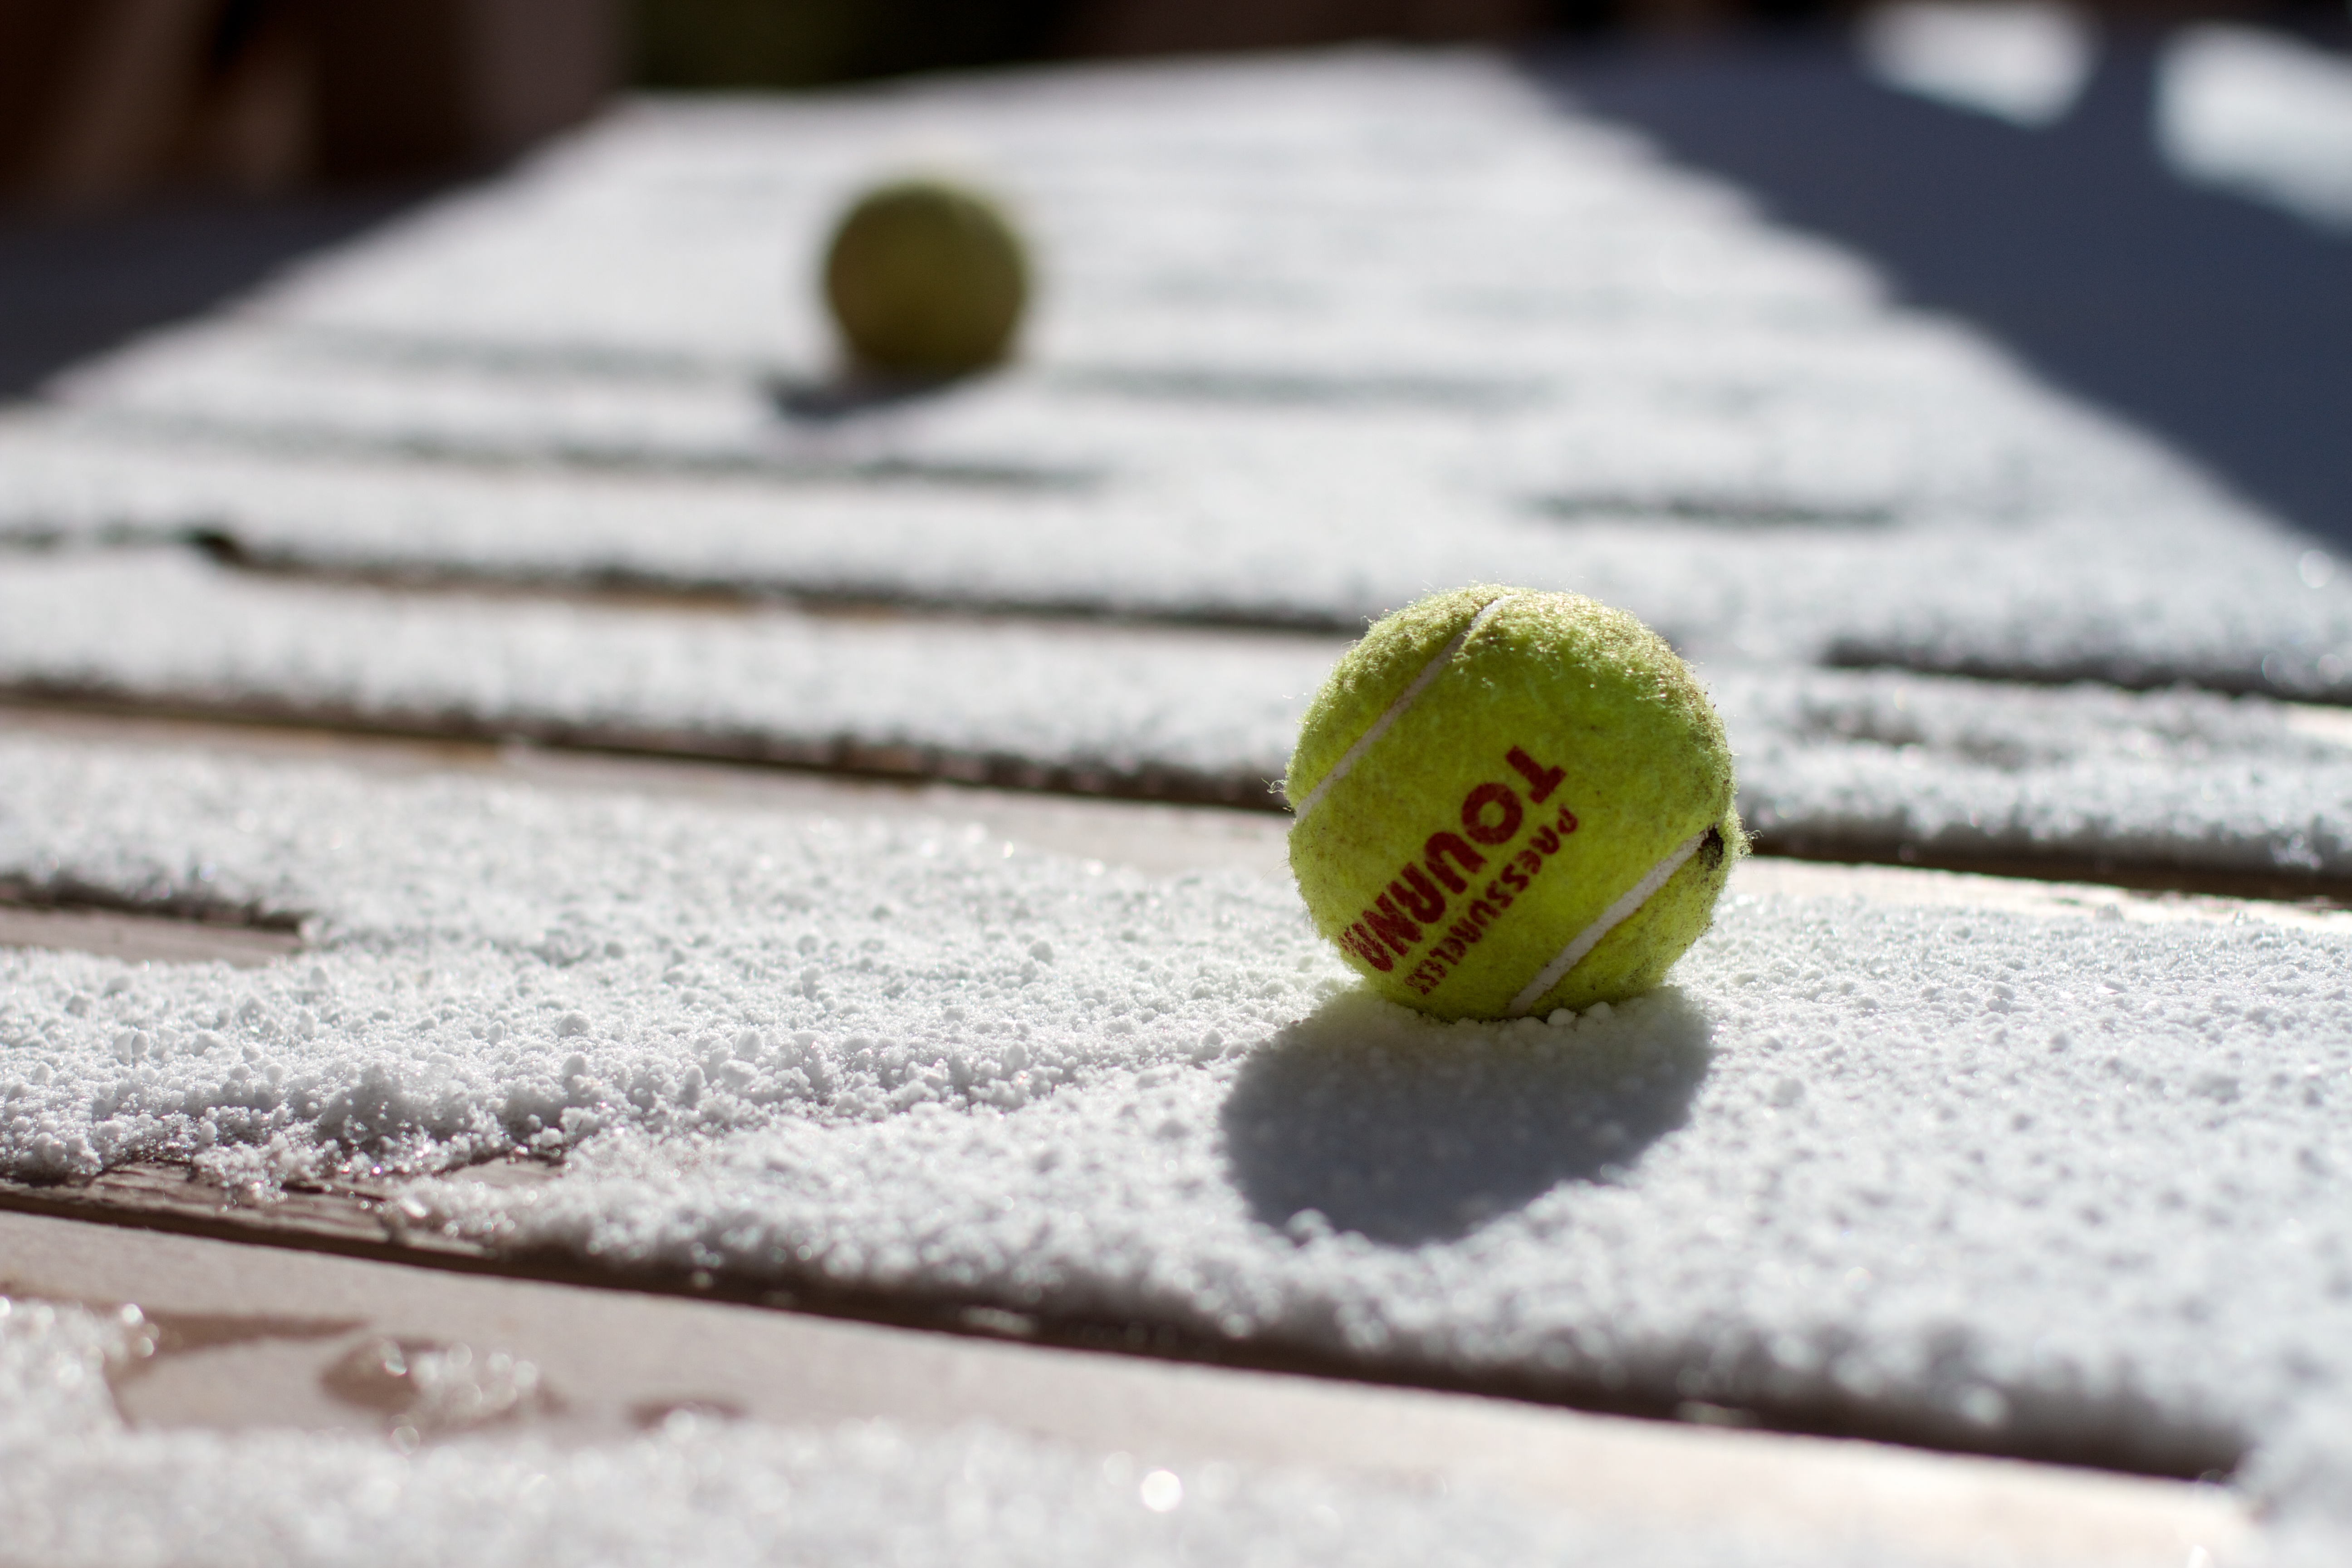
white, green, sports equipment, close up, ball